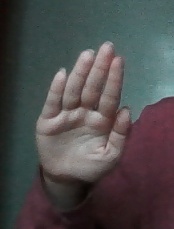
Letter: seen